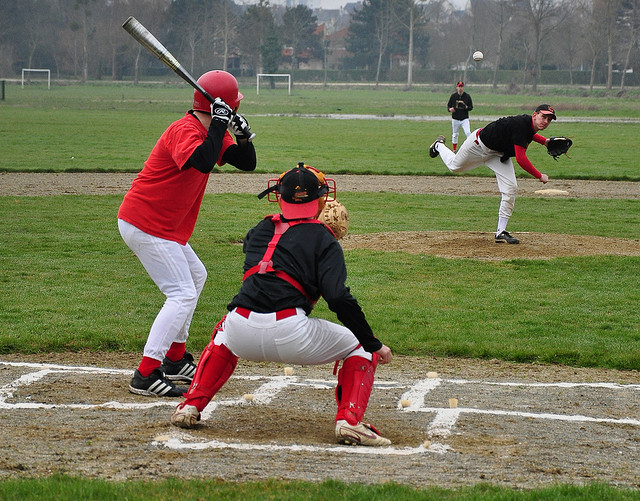
một số người đang chơi bóng chày trên sân